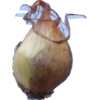
Label: onion